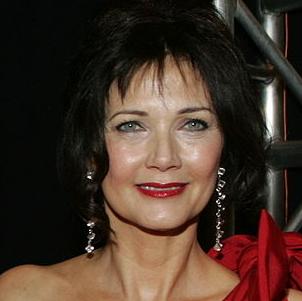
Age: 57